Dortmunder Export

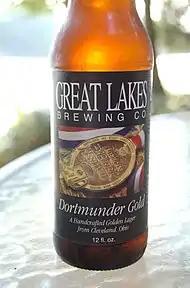
An example of a beer brewed in USA, and termed Dortmunder

Fred Eckhardt in "A Treatise on Lager Beers", published in 1969, set out the view that Dortmunder is a distinctive enough pale lager to be classed as a separate beer style.